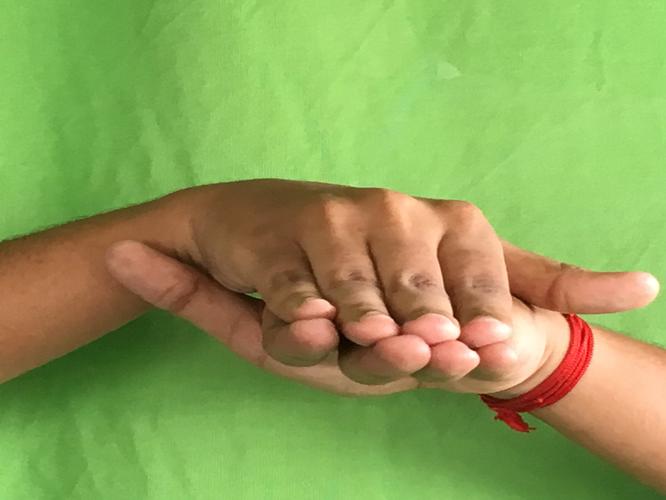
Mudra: Matsya
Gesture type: double_hand